Kshitish Ranjan Chakravorty

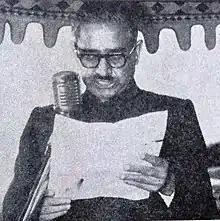
Kshitish Ranjan Chakravorty

Kshitish Ranjan Chakravorty (1 February 1916 – 29 September 1994) was an Indian engineer, fertilizer scientist and the head of the Planning and Development Division of the Fertilizer Corporation of India (FCI). He was credited with the establishment of Planning and Development Division of FCI and with the development indigenous fertilizer plants in India. Born on 1 February 1916, Chakravorty was the author of two books, "Science Based on Symmetry, Volume 1" and "Energy Field of the Universe and Atom, Part 1" and he held the patent for a process on "an ionexchange material from the acid sludge". He sat in the Committee on Tachnical Consultancy Services of the Government of India and was an Indian member of the Indo-US Workshop on the Management of Organization of Industrial Research held in 1970. He received the fourth highest Indian civilian award, the Padma Shri, in 1954, making him one of the earliest recipients of the award. The Council of Scientific and Industrial Research, the apex agency of the Government of India for scientific research, awarded him the Shanti Swarup Bhatnagar Prize for Science and Technology, one of the highest Indian science awards for his contributions to Engineering Sciences in 1968.